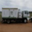
Label: truck